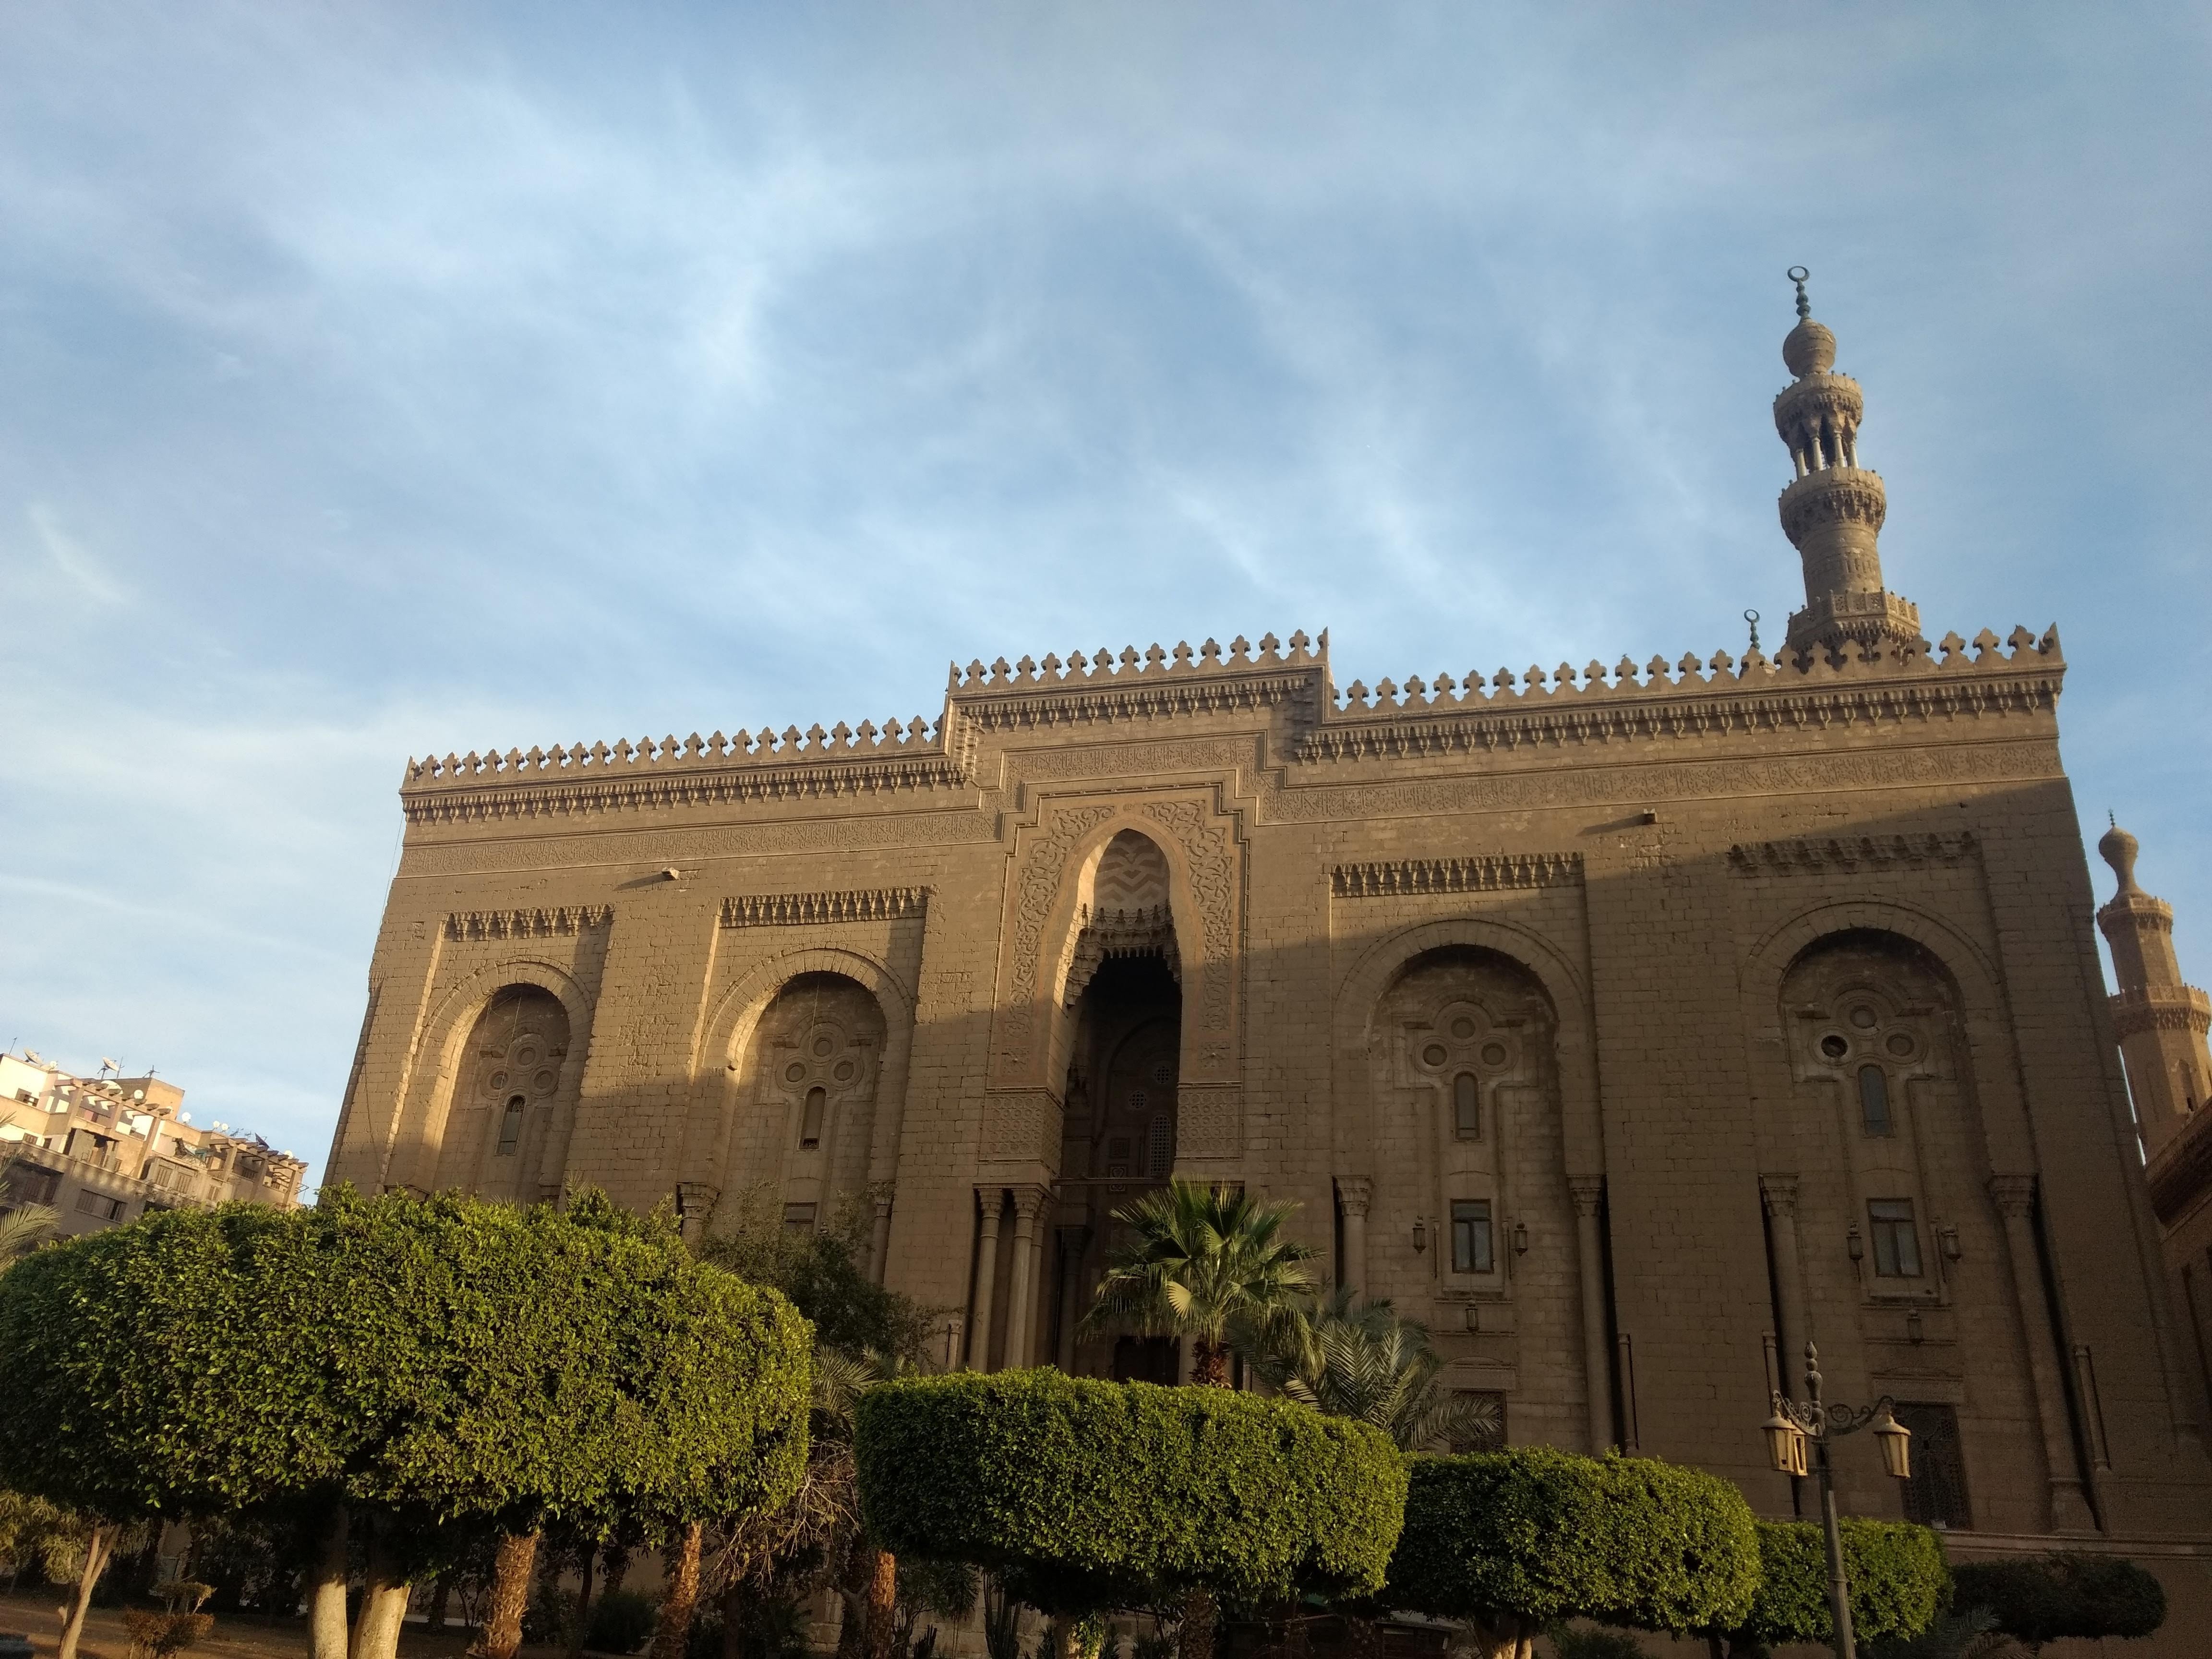
islamic art, landmark, building, architecture, sky, place of worship, historic site, arch, classical architecture, tree, mausoleum, facade, mosque, estate, history, temple, tourism, monument, ancient history, cloud, tomb, tourist attraction, medieval architecture, city